Will Power

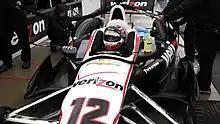
Will Power prepares to practice for the inaugural IndyCar race on the Indianapolis road course.

In Long Beach, after some controversy between him and Simon Pagenaud, he finished 2nd behind Mike Conway. At Barber, mistakes cost him a shot at victory lane. In the GP of Indianapolis, a pit road penalty cost him a win. In the Indianapolis 500, he was merely a factor in the race. In the first of 2 races at Detroit, Power battled hard with Graham Rahal in the closing laps but came home with the victory for hometown Roger Penske, his team owner. The second day, his teammate won. At Texas, again a pit road penalty cost him yet another trophy, but he rallied back to finish 2nd in a dramatic finish.